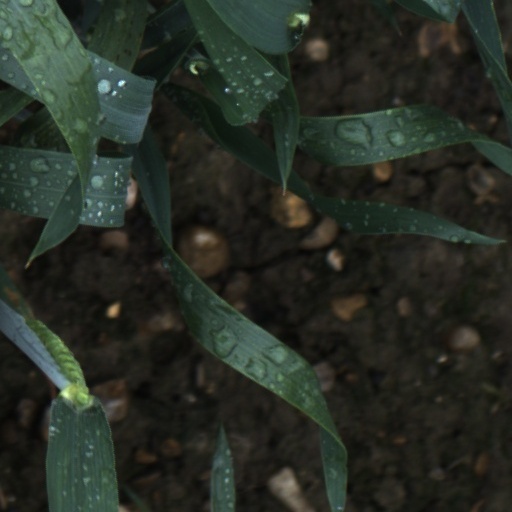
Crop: wheat